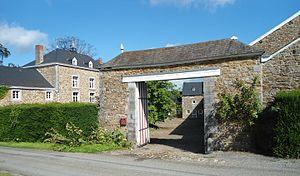
Ferme-château de Faweux
Faweux est un hameau de la commune d'Aywaille dans la province de Liège en Région wallonne.